Oxford Castle

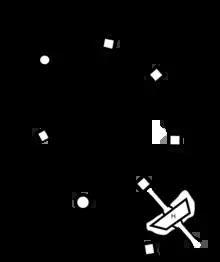
Oxford Castle, around 1250. A: The keep and motte; B: St George's Tower and Chapel; C: The Round Tower; D: River Isis; E: Moat; F: City wall; G: West Gate; H: Barbican

The initial castle was probably a large motte and bailey, copying the plan of the castle that D'Oyly had already built away at Wallingford. The motte was originally about high and wide, constructed like the bailey from layers of gravel and strengthened with clay facing. There has been debate over the sequencing of the motte and the bailey: it has been suggested that the bailey may have built first (thus utilising the pre-existing St. George's Tower as the first keep) which would make the initial castle design a ringwork rather than a motte and bailey.